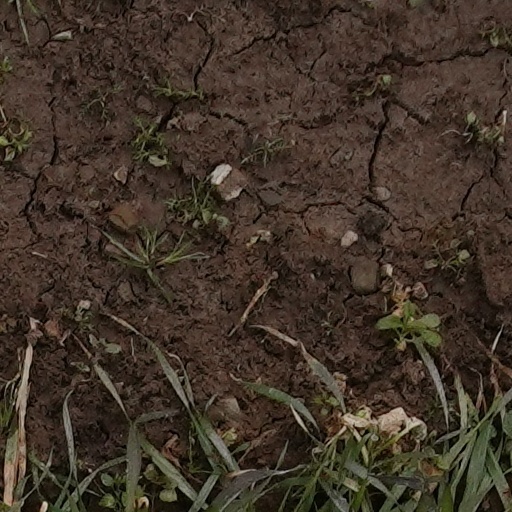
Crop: wheat